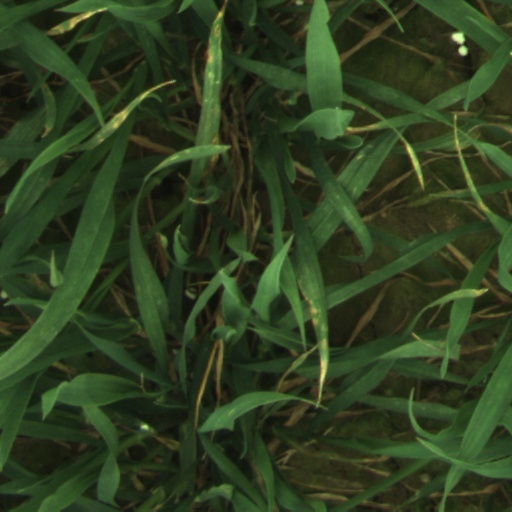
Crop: wheat